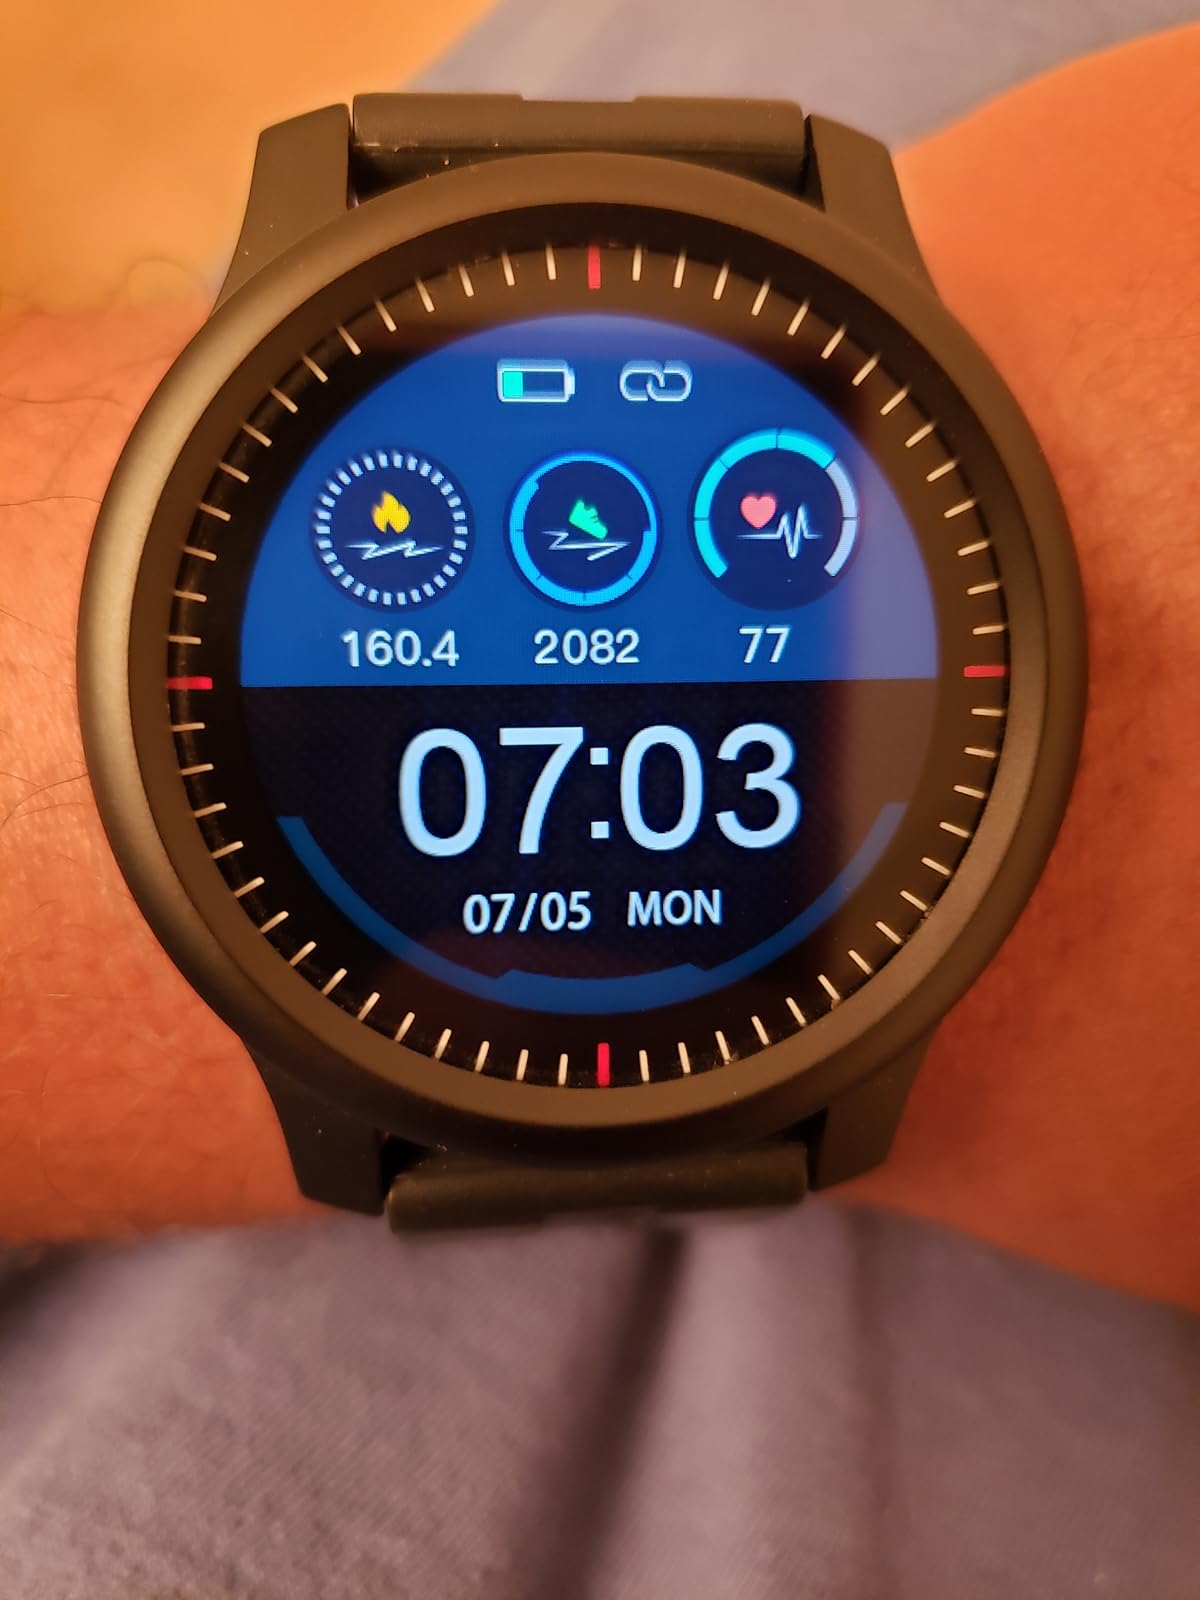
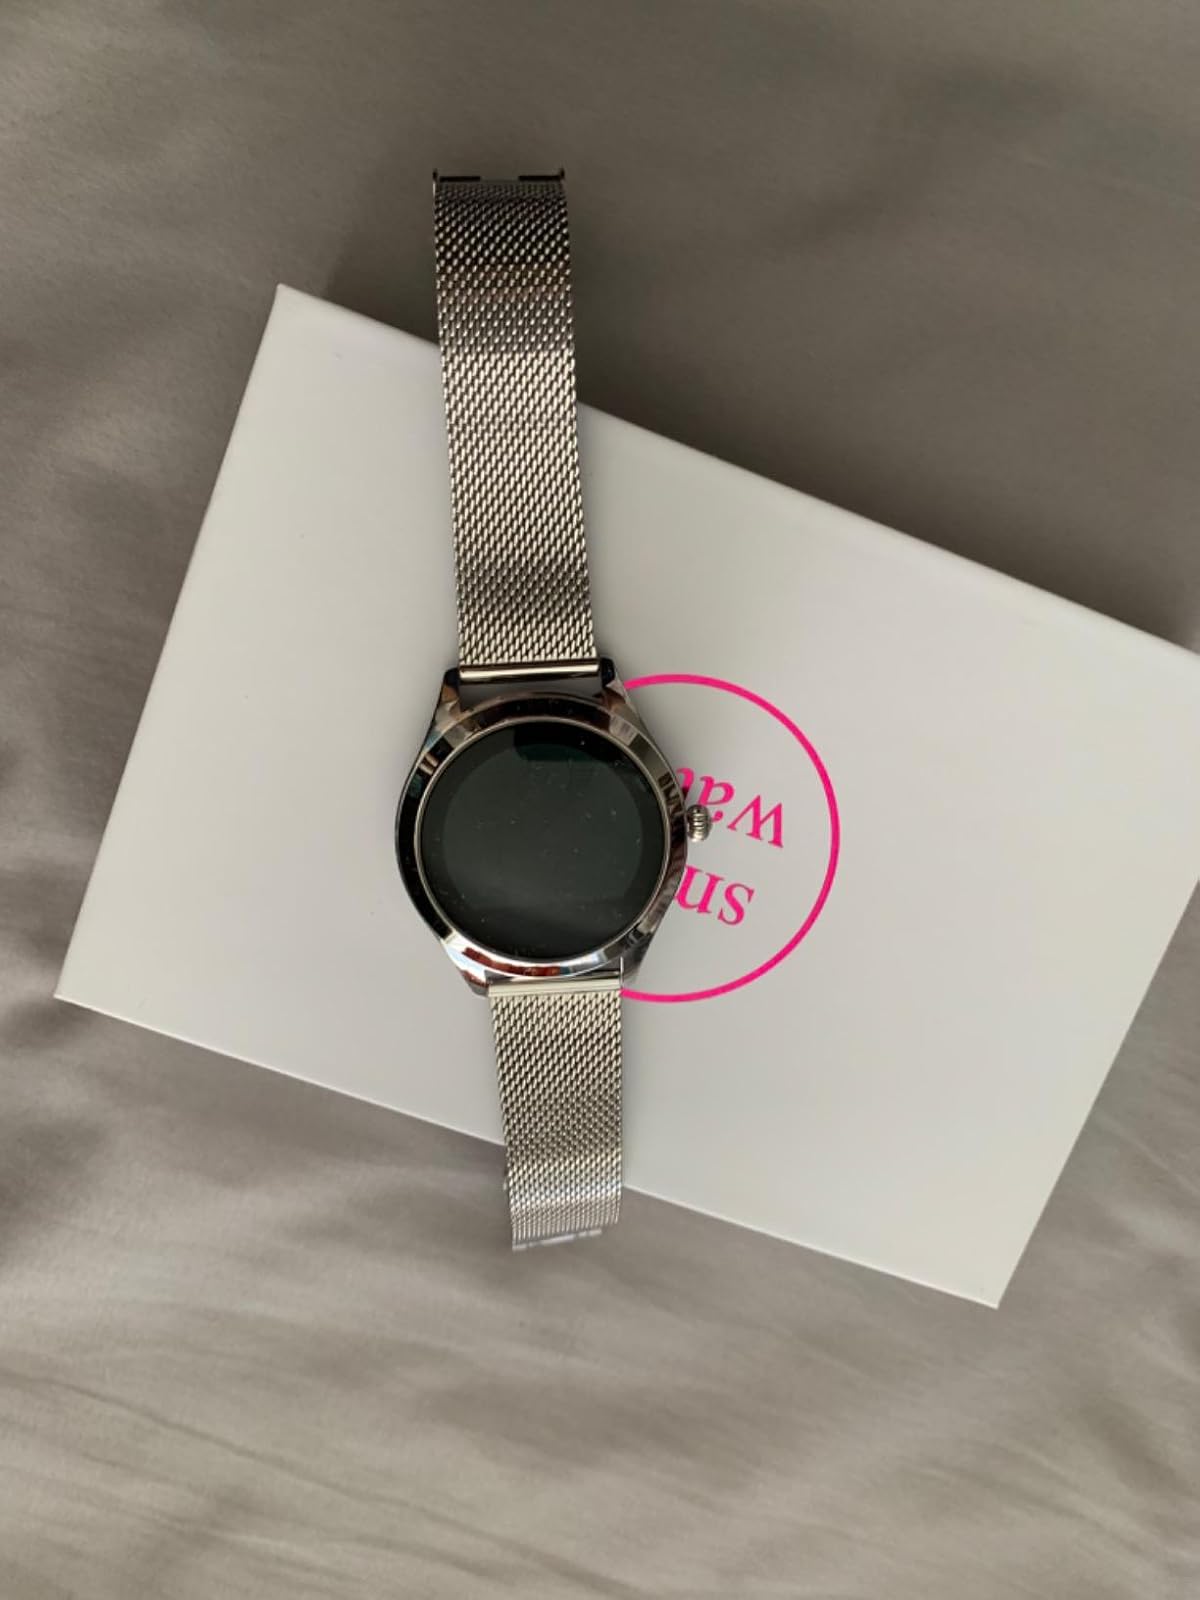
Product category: smartwatch
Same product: no